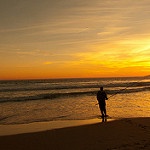
Label: sea